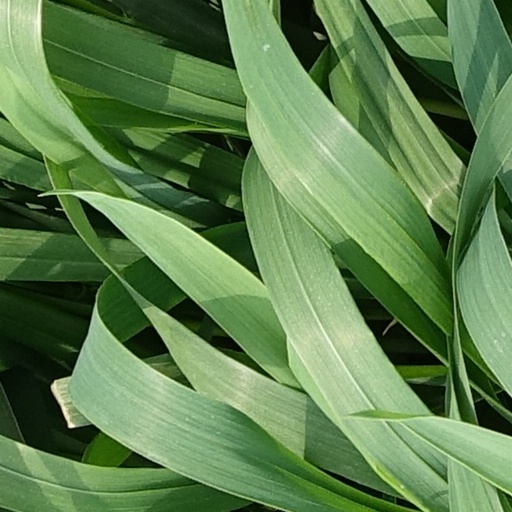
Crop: wheat